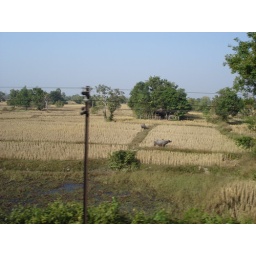
View in the morning from the train window